Diomedes

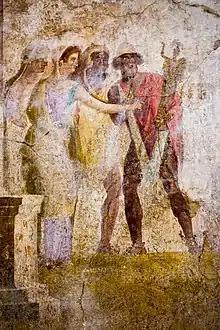
Odysseus (in pileus hat) carrying off the Palladium from Troy, with the help of Diomedes, against the resistance of Cassandra and other Trojans. Antique fresco from Pompeii.

After Paris' death, Helenus left the city but was captured by Odysseus. The Achaeans somehow managed to persuade the seer/warrior to reveal the weakness of Troy. The Achaeans learnt from Helenus, that Troy would not fall as long as the Palladium (an image or statue of Athena) remained within Troy's walls. The difficult task of stealing this sacred statue again fell upon the shoulders of Odysseus and Diomedes.